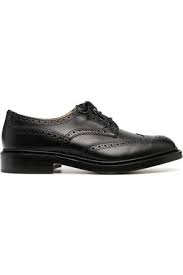
Label: Brogue